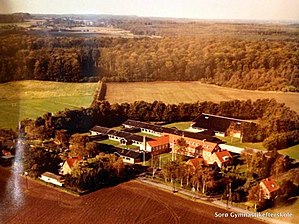
Sorø Gymnastikefterskole
Skolen set fra luften.
Luftfoto af Sorø Ungdomsskole
Sorø Gymnastikefterskole er en grundtvig-koldsk efterskole beliggende i Sorø. Skolen ligger tæt ved Sorø sø og Tystrup-Bavelse søerne. Skolen er opført i 1888 og har i dag plads til 210 elever fordelt på 10. og 11. klassetrin. I dag er det Sjællands største efterskole målt på elevantal. På Sorø Gymnastikefterskole har fokus på de boglige og kropslige fag. Gymnastikken er den røde tråd i hverdagen. Den skaber et stærkt fællesskab, der spreder ringe i vandet til hele efterskolen. Gymnastikken har altid haft en særlig plads på skolen og alle elever har obligatorisk gymnastik, som giver mange opvisninger på og udenfor skolen. Efterskolen er en veletableret skole med gode faciliteter, værdifulde traditioner og et stærkt netværk.